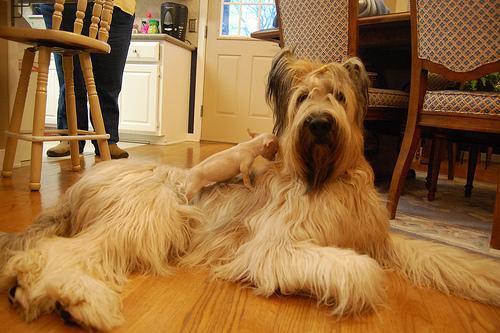
briard